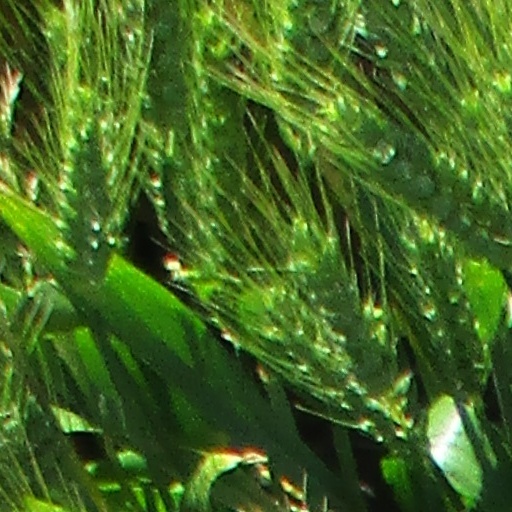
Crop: wheat